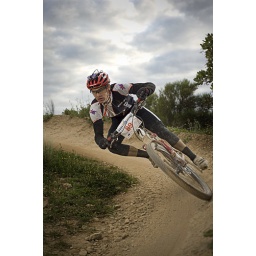
24 hour solo world championships 2010, held at Stromlo mountain bike park in Canberra